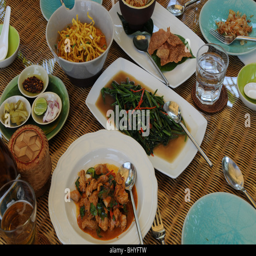
a meal ready to be eaten eaten outside